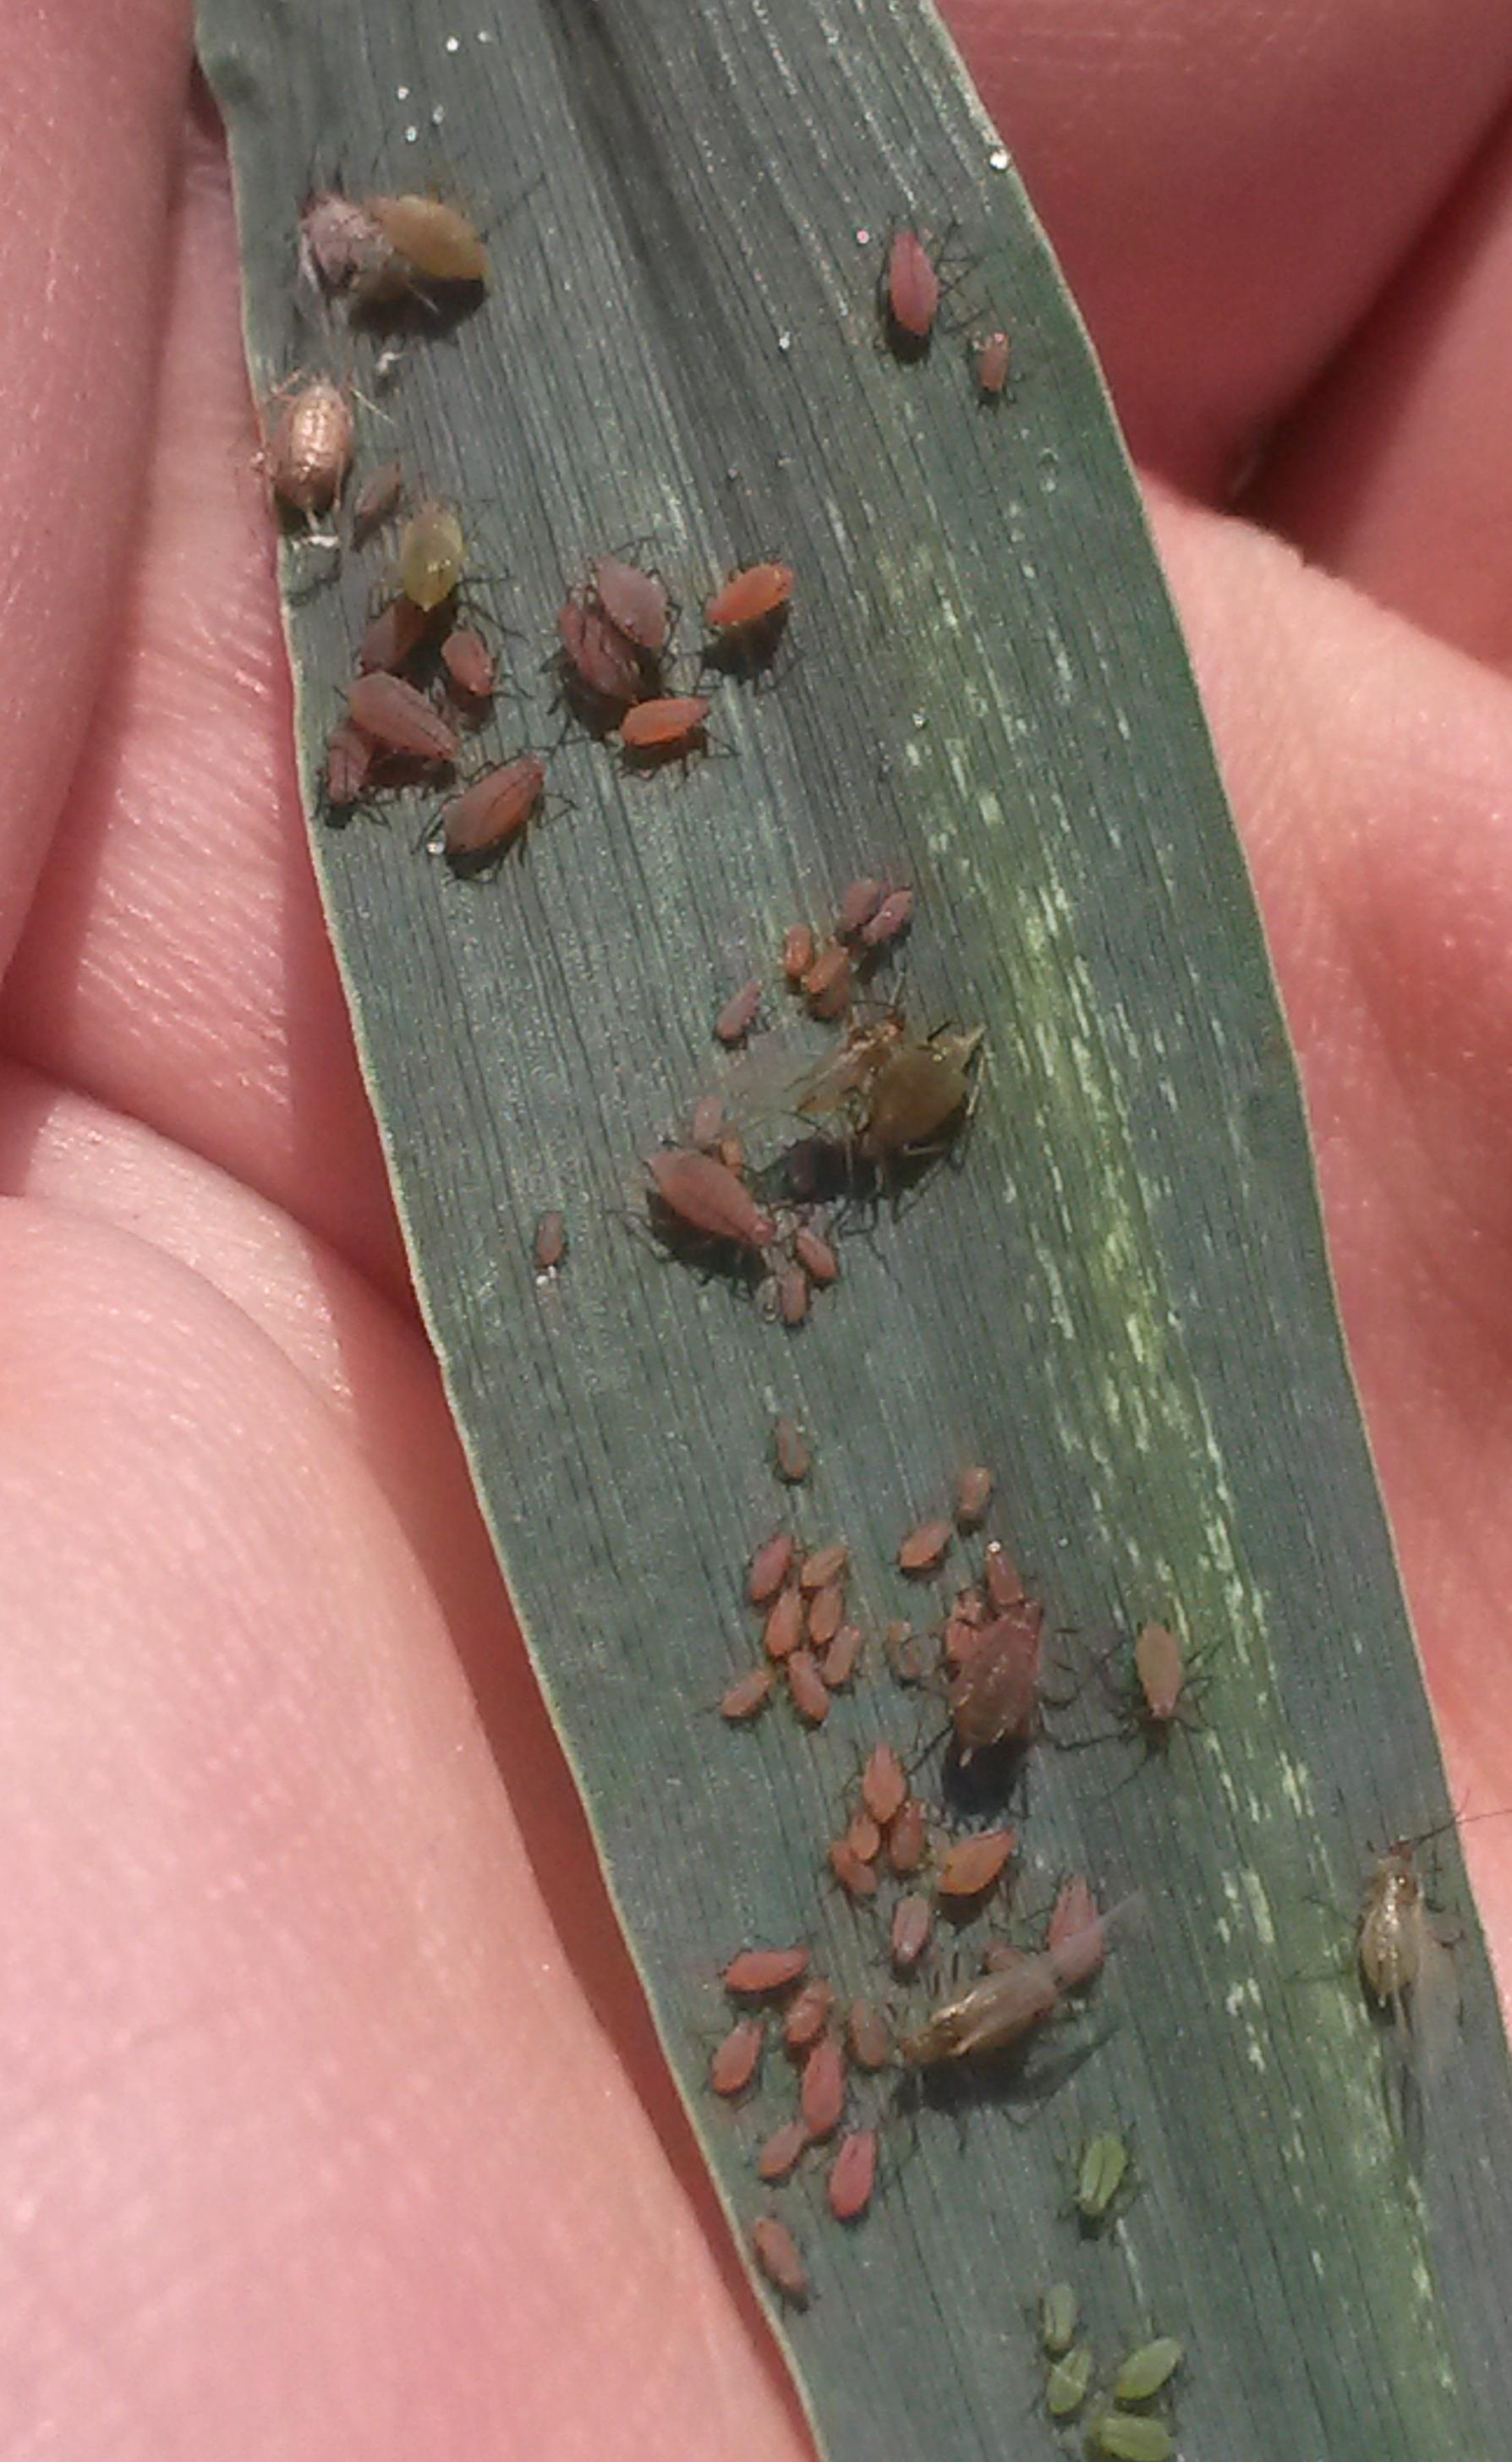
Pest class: english_grain_aphid